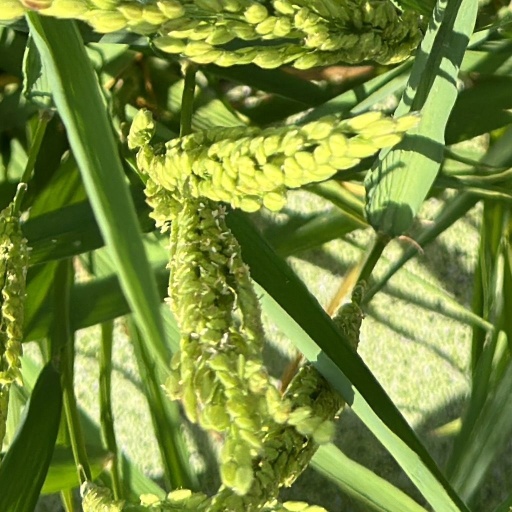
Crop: rice